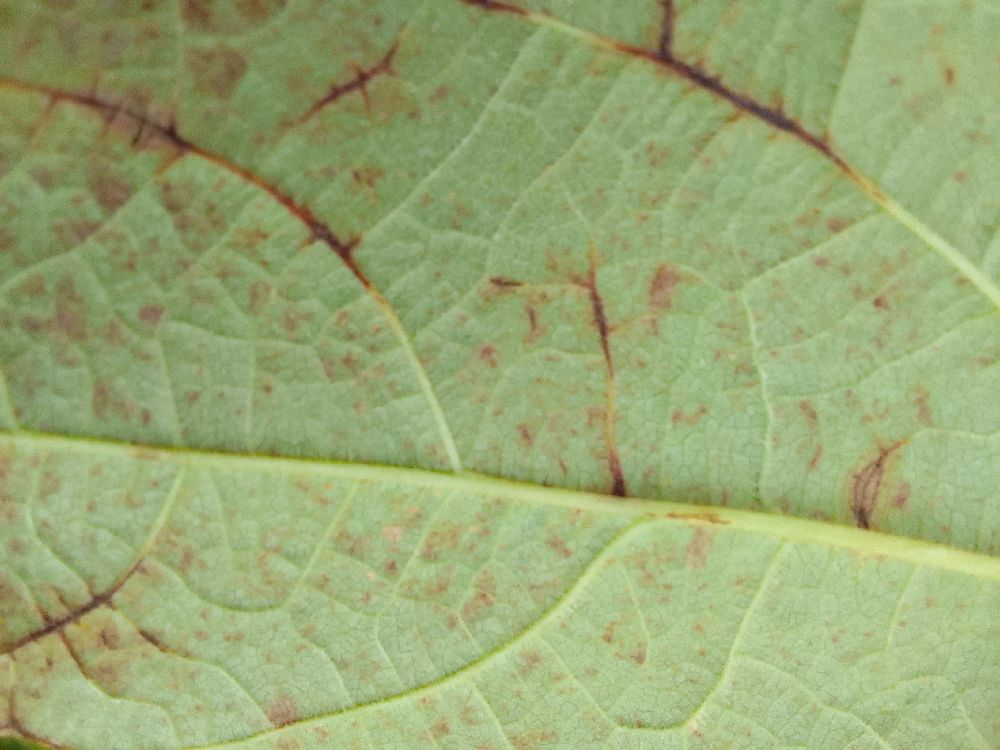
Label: anthracnose